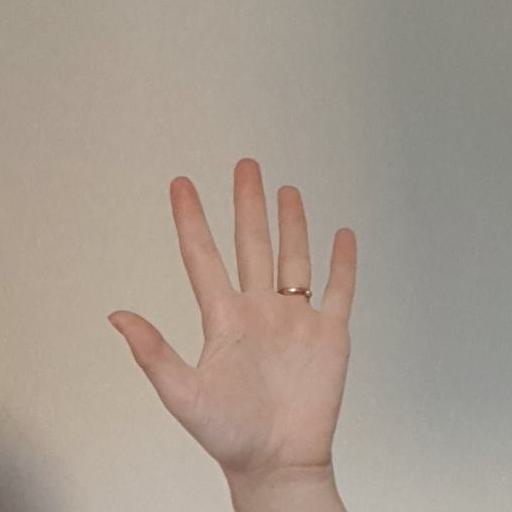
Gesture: palm